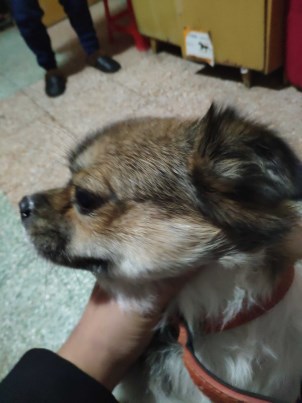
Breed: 3336-n000121-chinese_rural_dog